National Waterway 4

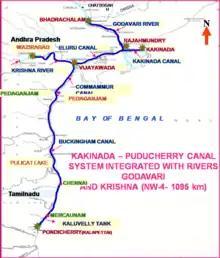

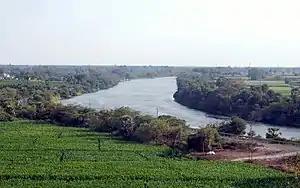
Buckingham Canal in Andhra Pradesh.

National Waterway 4 (NW-4) is a long waterway in India. It has been declared as an Indian National Waterway and is currently under development. It connects the Indian states of Telangana, Andhra Pradesh, Tamil Nadu, and the union territory of Puducherry. The NW-4 runs along the Coromandal Coast through Kakinada, Eluru, Commanur, Buckingham Canals and also through part of Krishna and Godavari rivers in South India. It was declared a National Waterway on 24 November 2008 under the Provisions of National Waterways Bill, 2006. It is being developed by the Inland Waterways Authority of India (IWAI), and was scheduled for completion by 2013. The National Waterways Act, 2016 has extended the length of NW-4 from to by connecting the Krishna and Godavari Rivers. The Project would be undertaken in 3 phases with first phase beginning in October, 2017 and to be completed by June, 2019